Beeswax

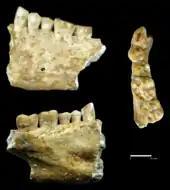
Beeswax as Neolithic dental filling

Beeswax was among the first plastics to be used, alongside other natural polymers such as gutta-percha, horn, tortoiseshell, and shellac. For thousands of years, beeswax has had a wide variety of applications; it has been found in the tombs of Egypt, in wrecked Viking ships, and in Roman ruins. Beeswax never goes bad and can be heated and reused. Historically, it has been used: